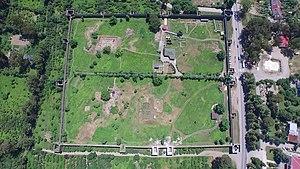
La forteresse de Gonio-Apsarus, est un site archéologique en Adjarie, Géorgie, sur la côte de la mer Noire, à 15 km au sud de Batoumi. Gonio est le nom moderne du site qui était appelé Apsaros ou Apsaruntos dans l'antiquité. Il se situe à l'embouchure de la rivière Tchorokhi, sur la rive gauche, à 4 km au nord de la frontière turque. Il s'agit d'une forteresse d'une surface de 4,75 ha.